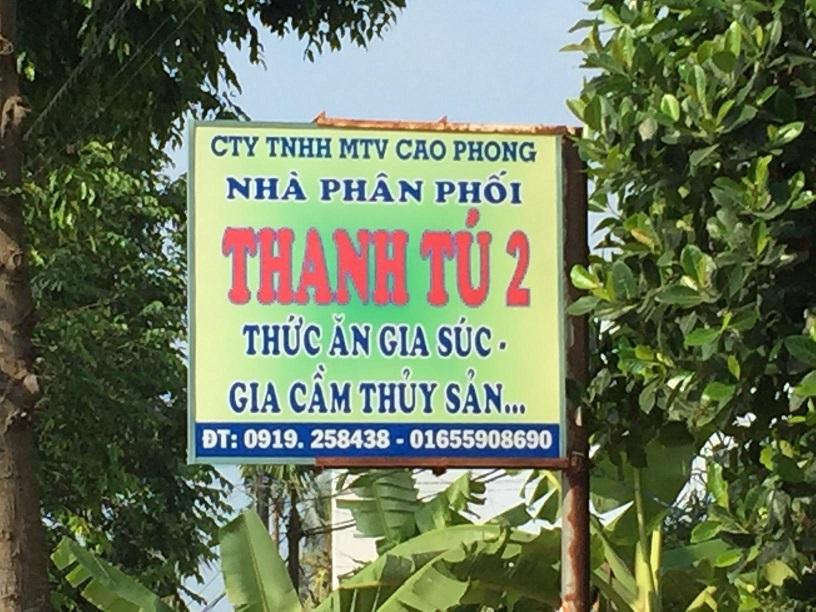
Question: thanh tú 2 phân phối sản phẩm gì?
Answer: thanh tú 2 phân phối thức ăn gia súc, gia cầm, thủy sản